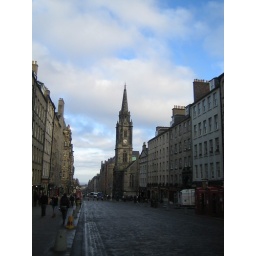
street near the castle